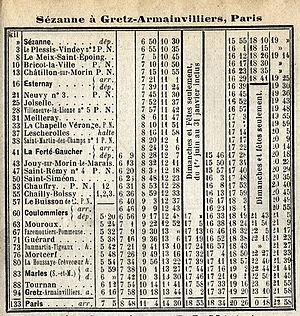
Ligne 21
La gare de Jouy-sur-Morin - Le Marais est une ancienne gare ferroviaire française de la ligne de Gretz-Armainvilliers à Sézanne, située dans la commune de Jouy-sur-Morin.